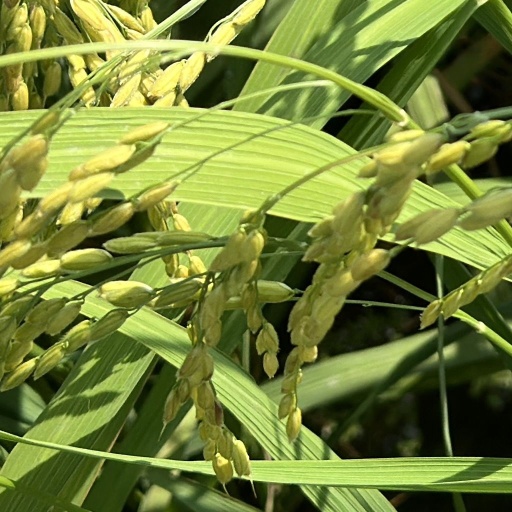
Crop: rice